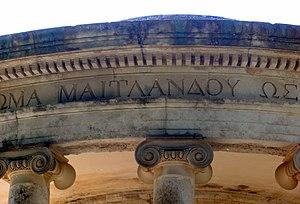
Le Monument Maitland, également connu comme la Rotonde Maitland ou le Péristyle de Maitland, est un édifice de style néoclassique situé Place Spianada dans la ville de Corfou. Il a été construit en 1821 en l'honneur de Sir Thomas Maitland, un officier britannique qui a été le dernier Commissaire et premier Lord Haut-Commissaire des Îles Ioniennes.